Wilmington and Western 58

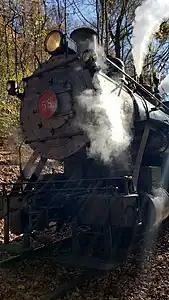
Wilmington and Western No. 58 in November 2019

Wilmington and Western 58 is an 0-6-0 "Switcher" type steam locomotive, built in October 1907 by the Baldwin Locomotive Works for the Atlanta, Birmingham and Atlantic Railway, it is preserved and operated by the Wilmington and Western Railroad.